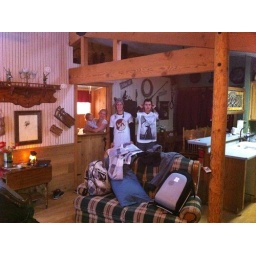
Chalet in the mountains that saved us from freezing in the car